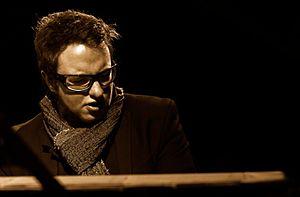
Igor Gehenot est un pianiste et compositeur de jazz belge, né à Liège le 27 novembre 1989.